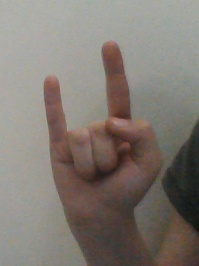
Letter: la